Anne Lindmo

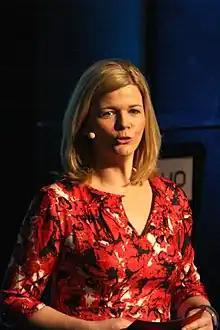
Anne Lindmo

Anne Sandvik Lindmo (born 3 April 1970 in Basel, Switzerland) is a Norwegian TV host who is most known for her talk show "Store studio" and "Lindmo", aired by the Norwegian Broadcasting Corporation (NRK). Less notable, Lindmo also hosts her own podcast with co-workers Rune Norum and Halvor Haugen.